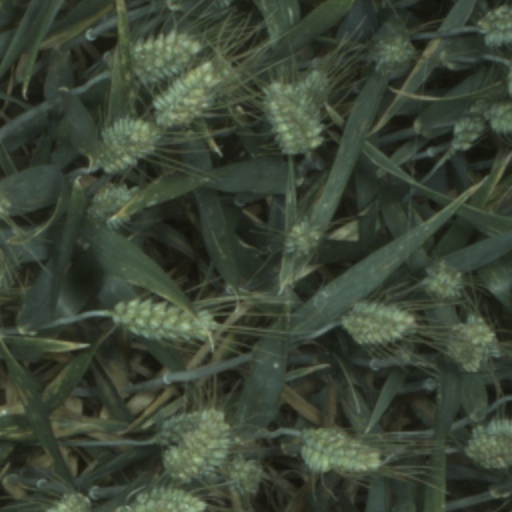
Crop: wheat